Ethan Hawke

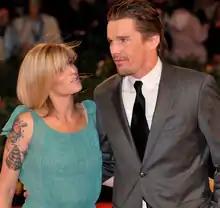
Hawke with wife Ryan at the 2009 Venice International Film Festival

On May 1, 1998, Hawke married actress Uma Thurman, whom he had met on the set of "Gattaca" in 1996. They have two children, Maya (born 1998) and Levon (born 2002). The couple separated in 2003 amid allegations of Hawke's infidelity, and filed for divorce the following year. The divorce was finalized in August 2005.